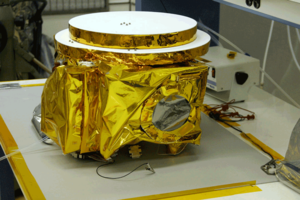
New Horizons / Videnskabelige instrumenter / RALPH
New Horizons fra NASA er den første af mange missioner under navnet New Frontiers Missions. Den blev opsendt den 19. januar 2006 kl. 19:00 UTC.